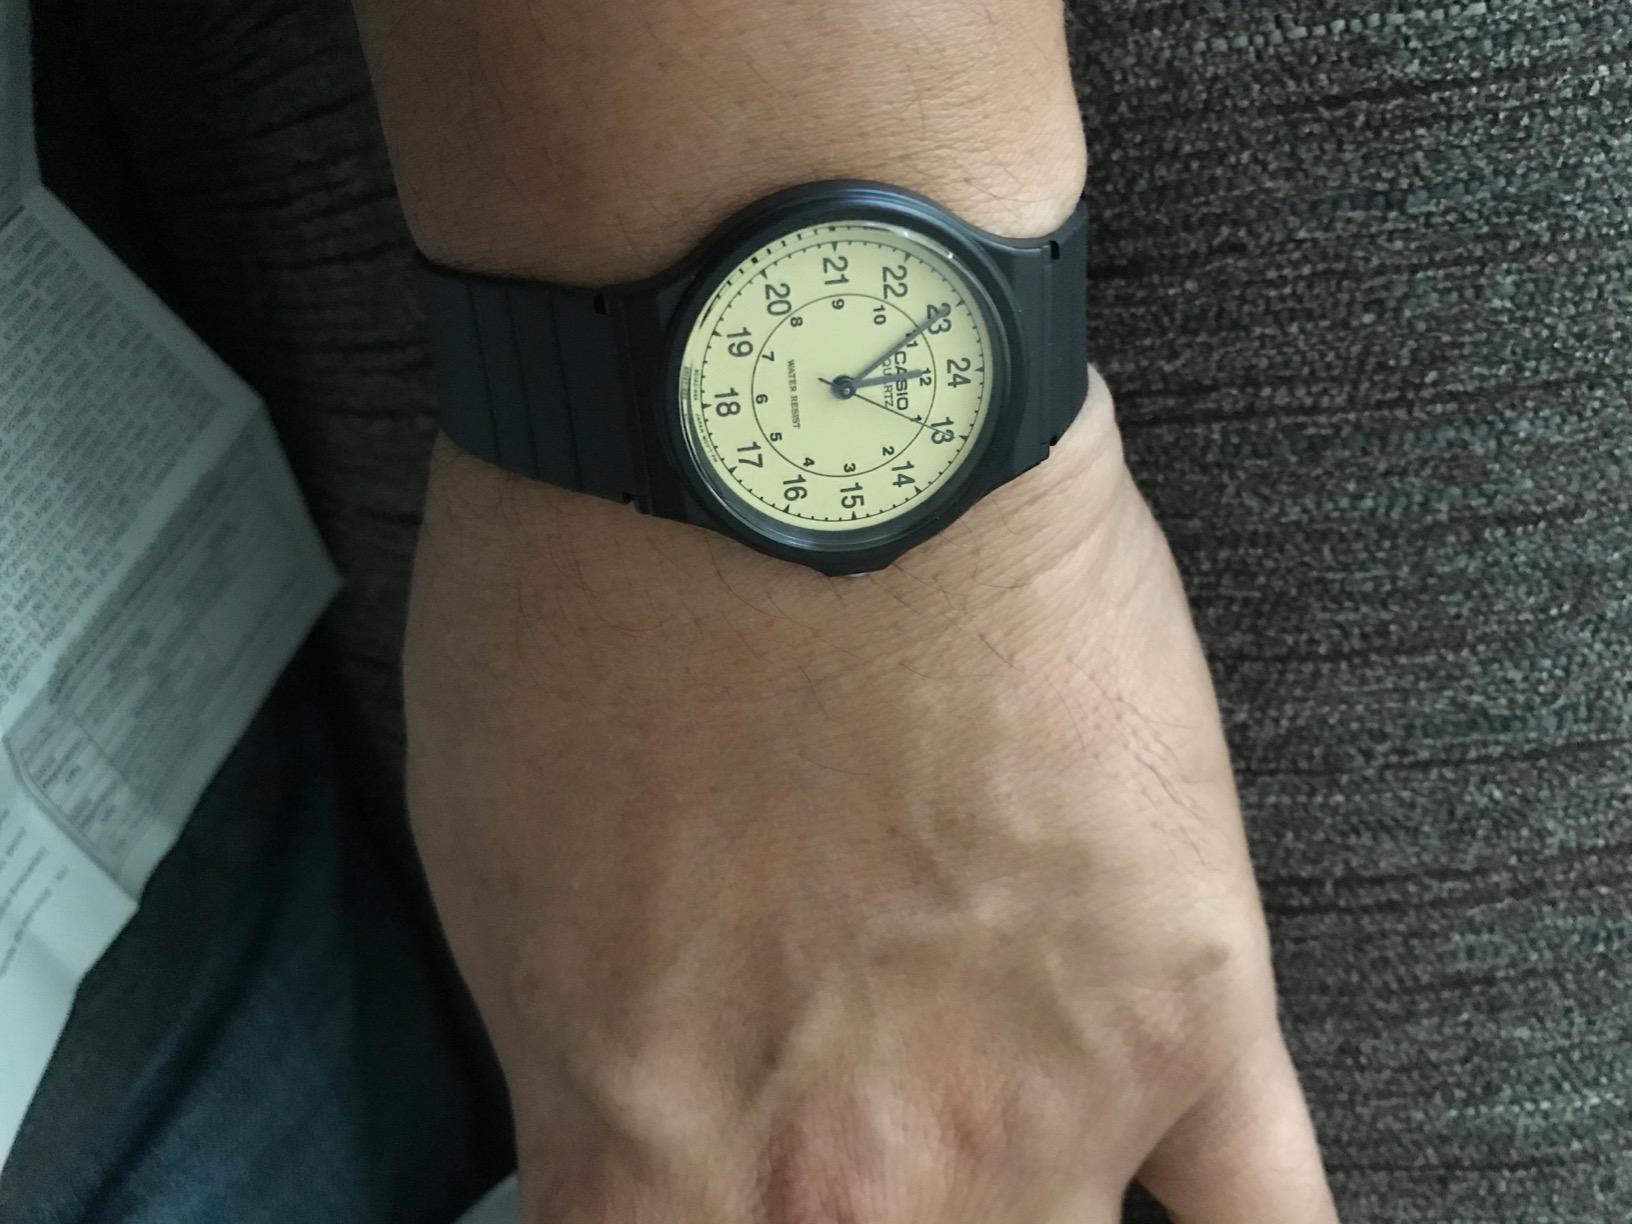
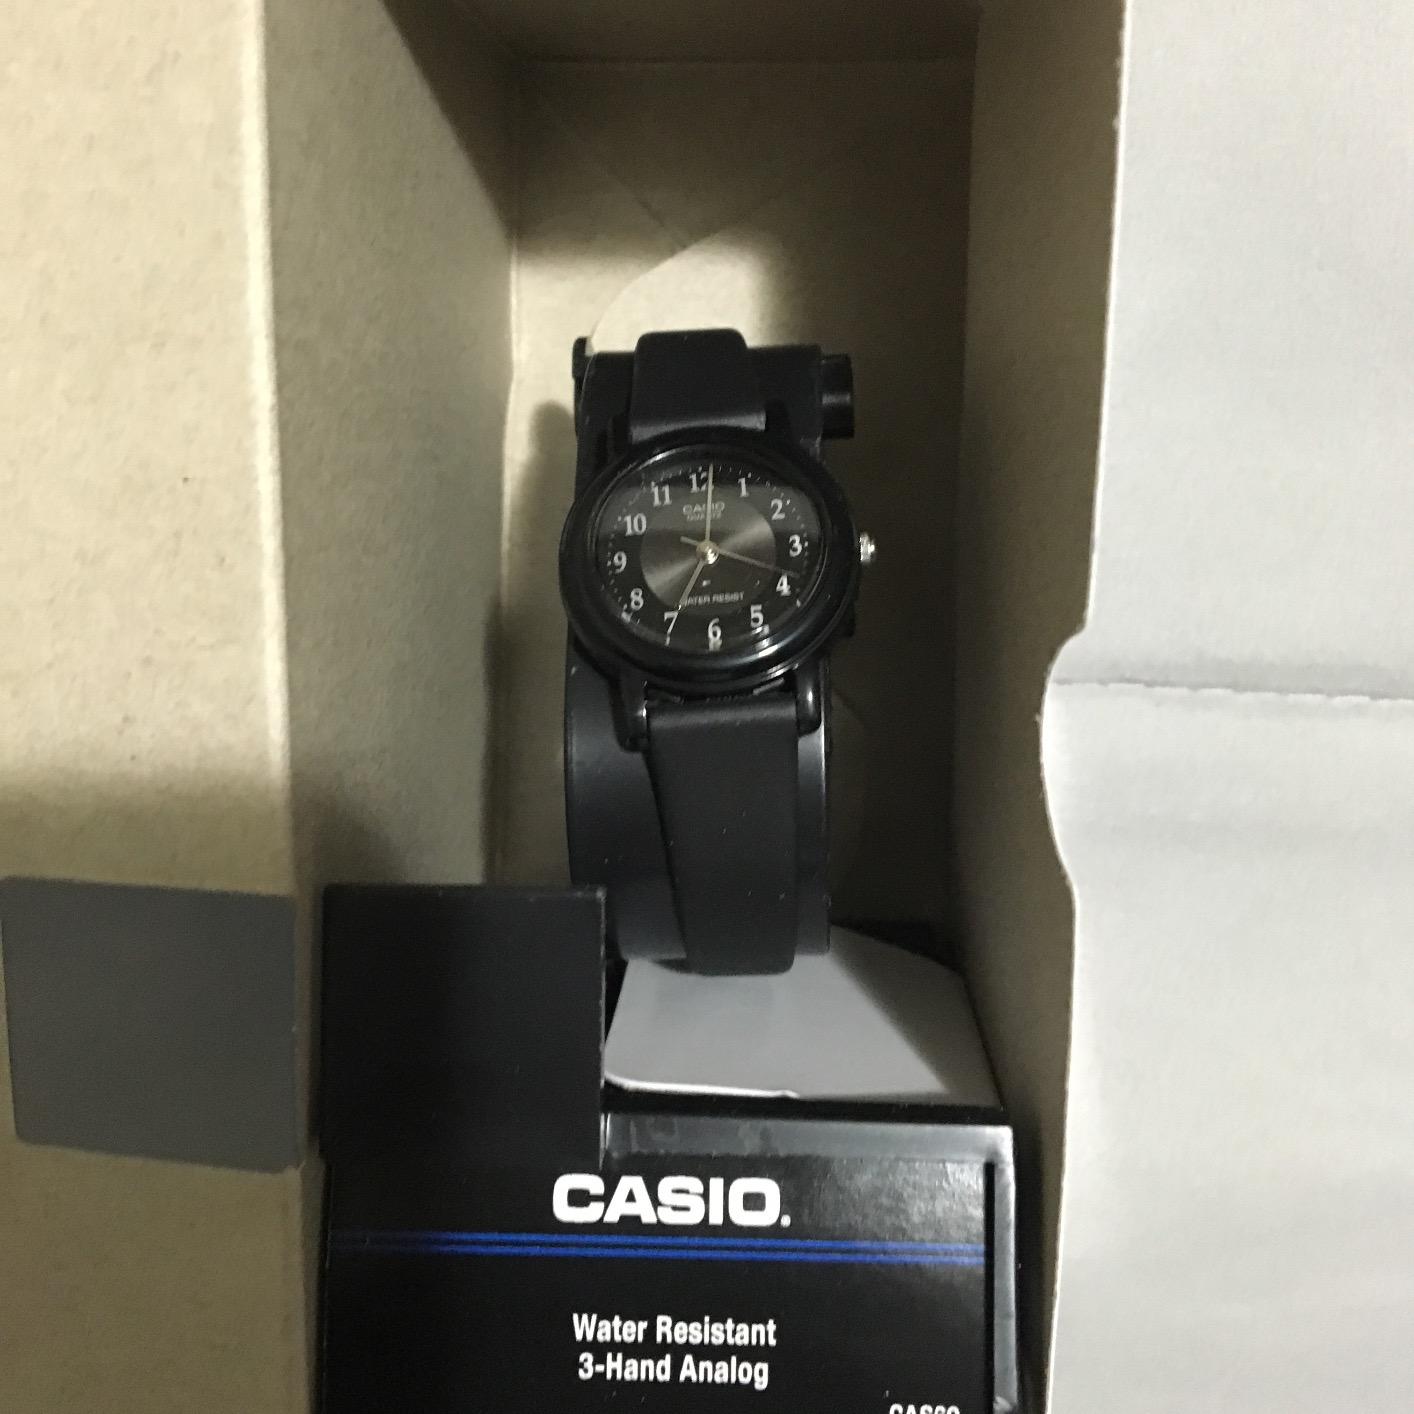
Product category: accessories_watch
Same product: no